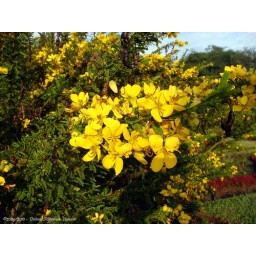
bloemen en planten / flowers and plants in the "Blue Valley Jungle Resort"